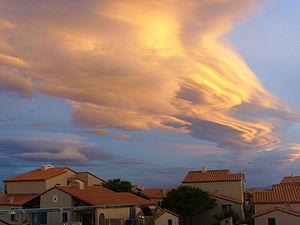
L'Occitanie est une région administrative française créée par la réforme territoriale de 2014 comportant 13 départements, et qui résulte de la fusion des anciennes régions Languedoc-Roussillon et Midi-Pyrénées. Temporairement appelée Languedoc-Roussillon-Midi-Pyrénées, le nom « Occitanie » est officiel depuis le 28 septembre 2016 et effectif depuis le 30 septembre 2016. S'il est sous-titré « Pyrénées-Méditerranée » par le conseil régional, ce sous-titre n'apparaît pas dans le Journal officiel de la République française. Le conseil régional est présidée par Carole Delga depuis le 4 janvier 2016, et son chef-lieu est Toulouse.
La tramontane est le nom donné à plusieurs vents soufflant en Méditerranée occidentale. En Catalogne et en Languedoc, la tramontane est le vent du nord-nord-ouest provenant des massifs montagneux et soufflant en direction du golfe du Lion. Il est en ce lieu l'opposé du vent d'autan. En Provence et en Italie, il s'agit plutôt d'un vent de secteur nord nommé Mistral.